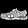
Label: Sandal